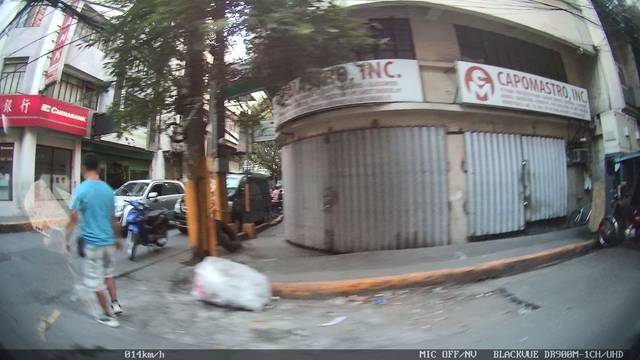
Region: Philippines
Coordinates: 14.6, 120.978